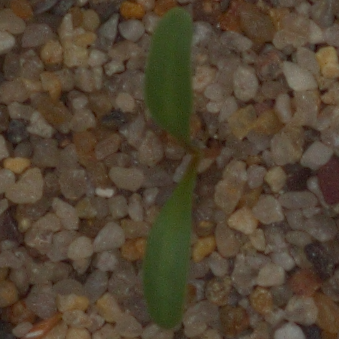
Label: sugar_beet